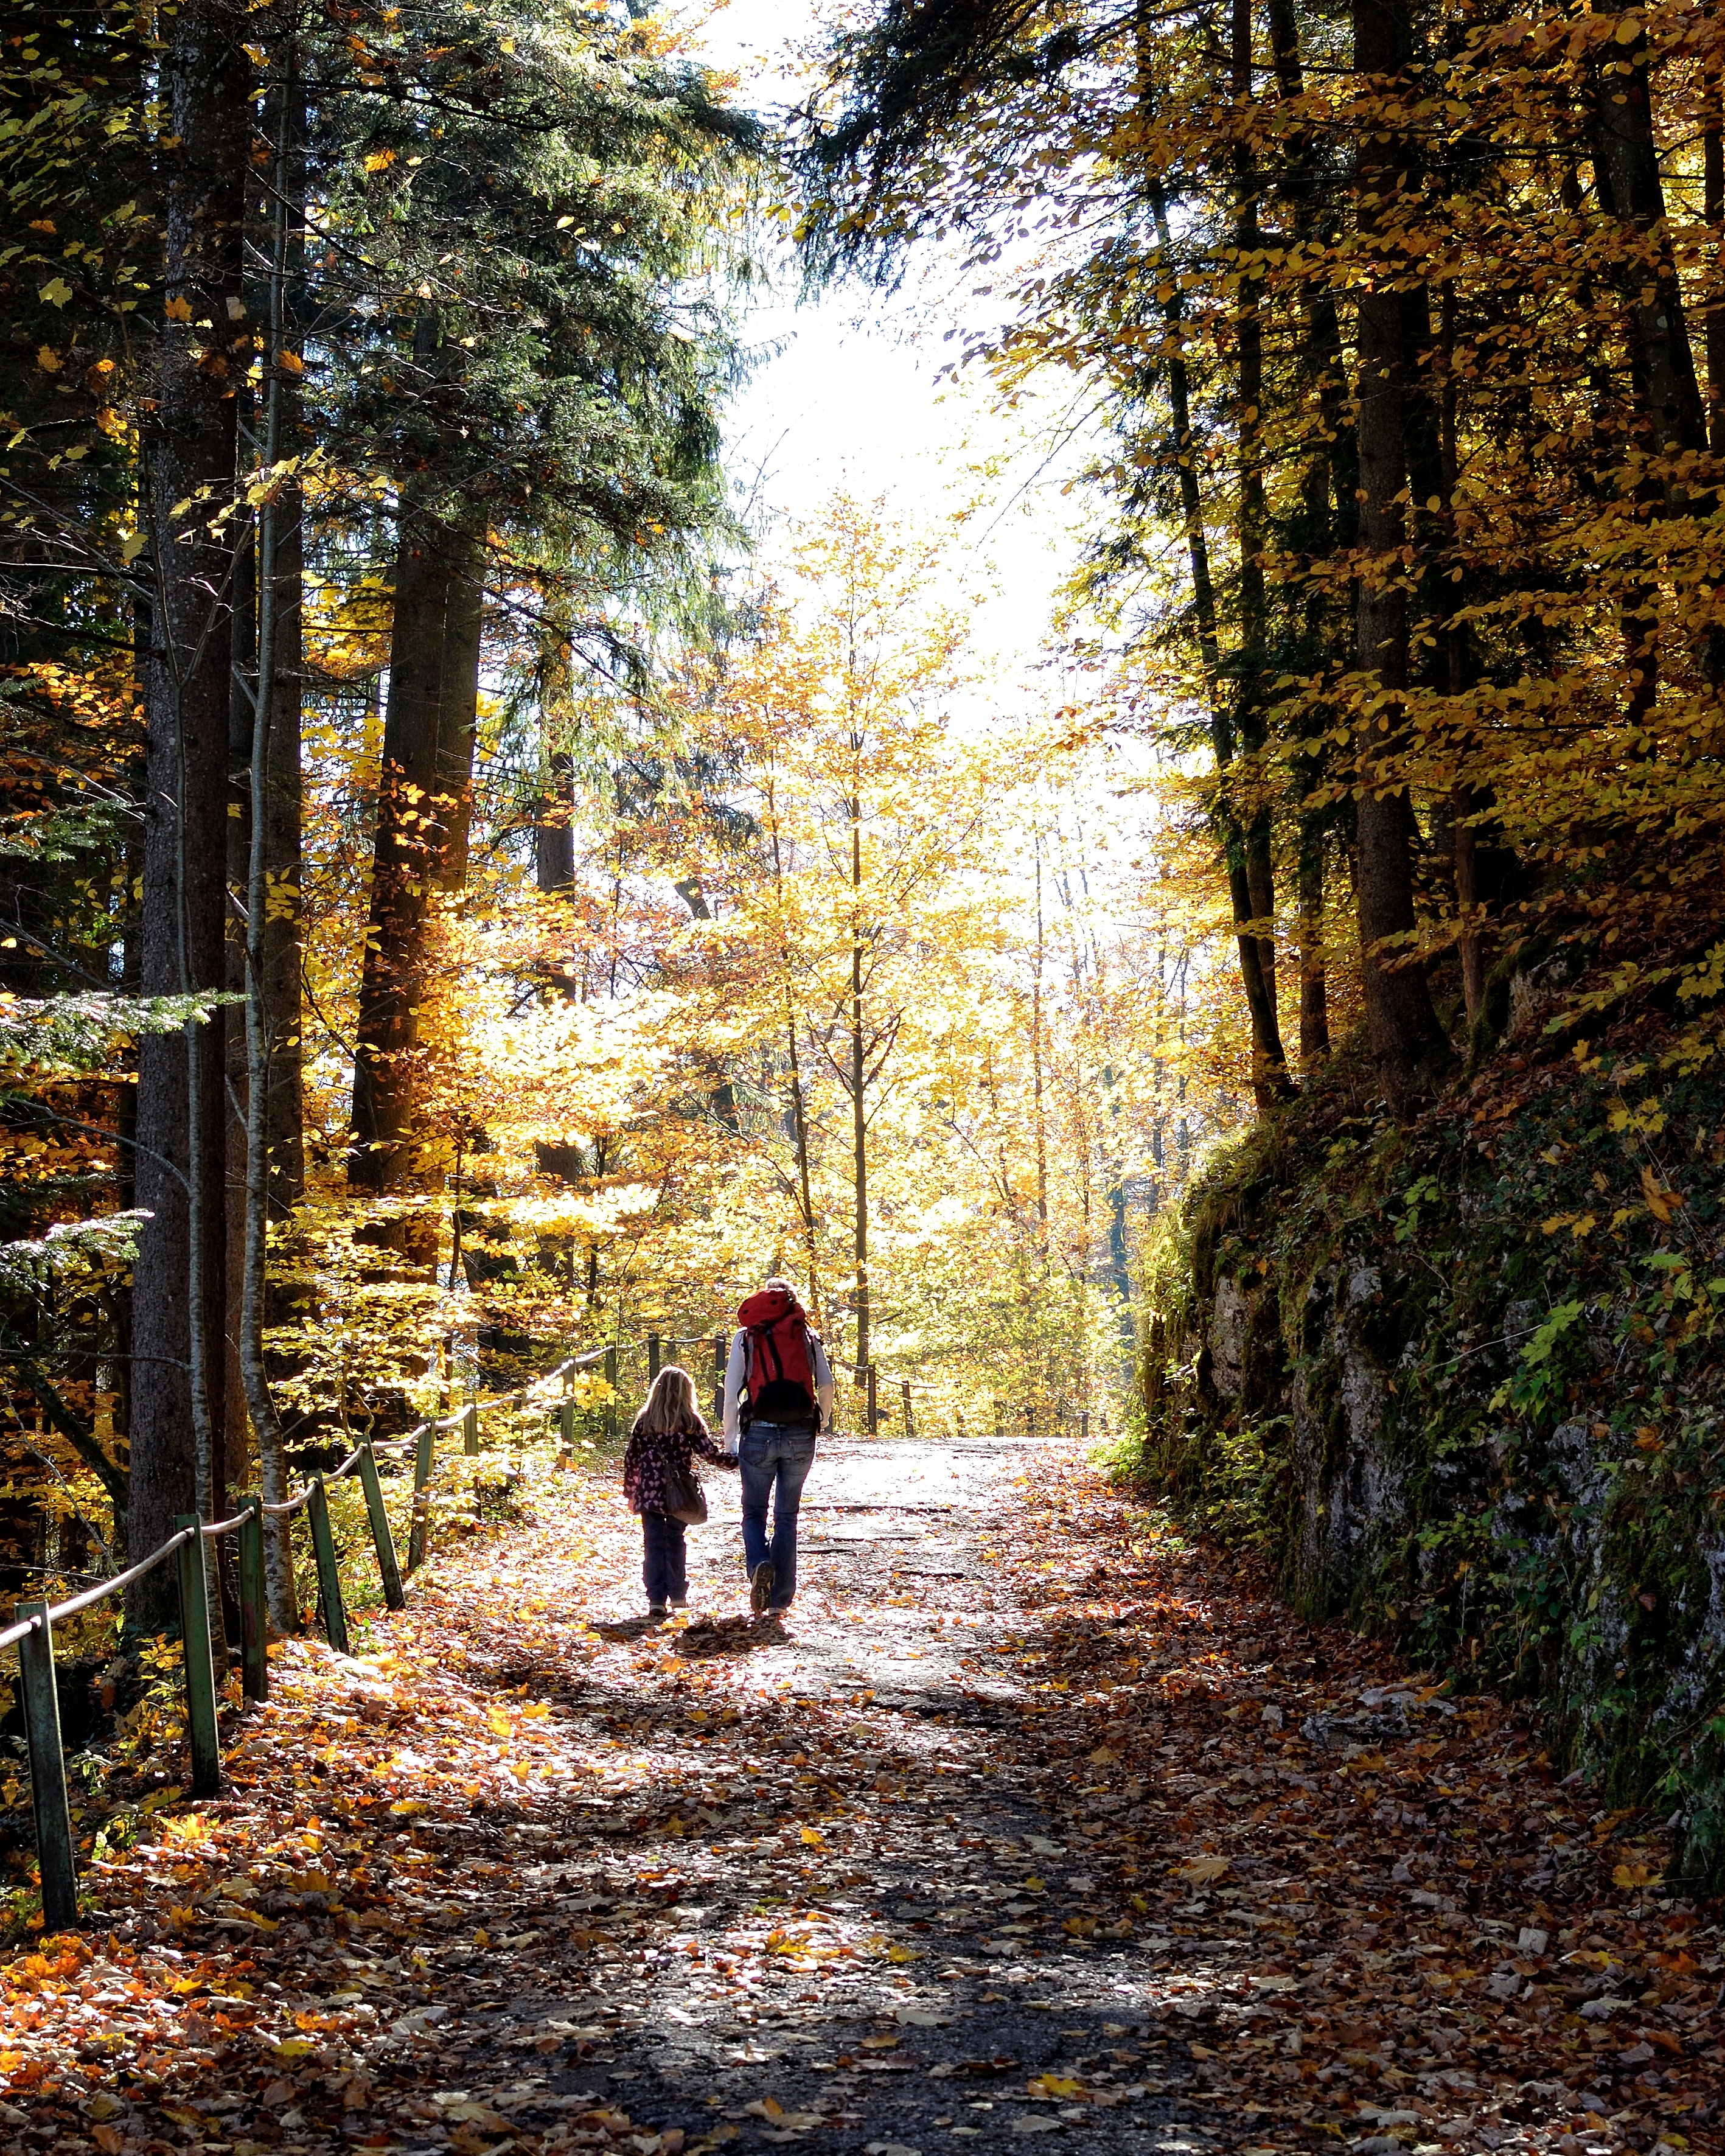
tree, nature, forest, wilderness, light, plant, hiking, trail, sunlight, leaf, mystical, walk, color, autumn, park, child, colorful, season, leaves, family, mysterious, mother, woodland, habitat, away, autumn forest, personal, autumn day, natural environment, woody plant